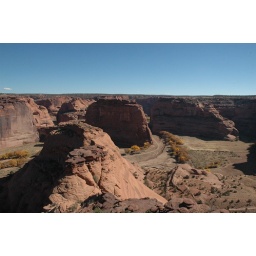
Looking down at a bird flying in the canyon